Frederick L. Van Sickle

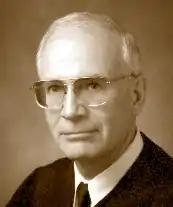

Frederick Leforest Van Sickle (January 31, 1943 – September 2, 2021) was a United States district judge of the United States District Court for the Eastern District of Washington.